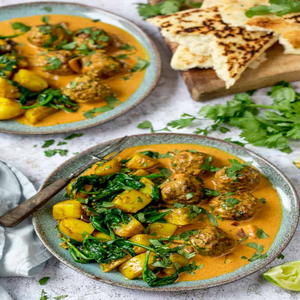
Dish: kofta